Live Through This

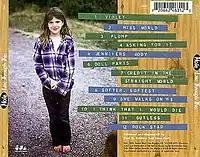
The album's back artwork features a childhood photo of Love in Springfield, Oregon

Fashion model Leilani Bishop is shown on the cover of the album, shot by photographer Ellen von Unwerth, dressed in beauty pageant attire with a tiara and a bouquet of flowers, with mascara running down her eyes in tears of joy. Love stated in an interview that she "wanted to capture the look on a woman's face as she's being crowned... this sort of ecstatic, blue eyeliner running, kind of 'I am, I am—I won! I have hemorrhoid cream under my eyes and adhesive tape on my butt, and I had to scratch and claw and fuck my way up, but I won Miss Congeniality!'" The band logo introduced on the front cover of the album shares stylistic similarity to the contemporary Mattel Barbie logo.